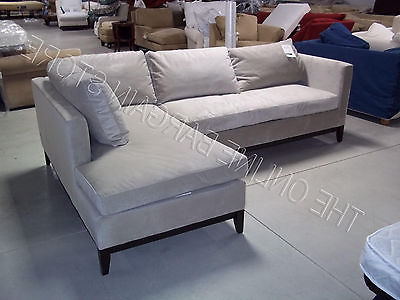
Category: sofa